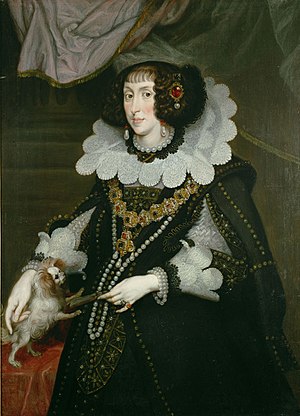
Maximilian 1. af Bayern / Levned / Efter Trediveårskrigen
Maria Anna af Østrig
Maximilian I. var fra 1597 hertug af Bayern og fra 1623 kurfyrste i det Tysk-romerske rige.